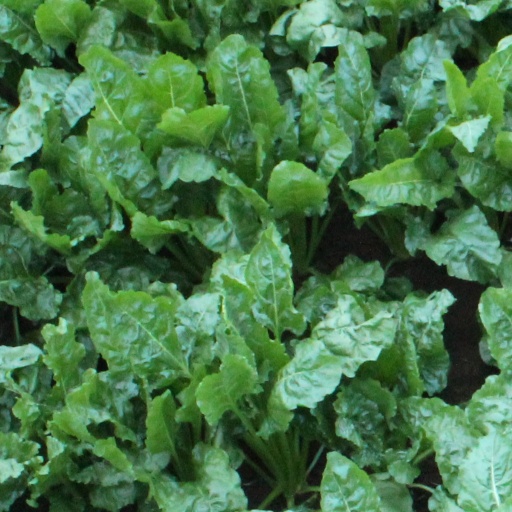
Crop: sugar beet